Type I collagen

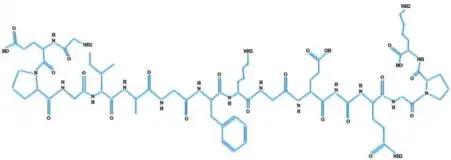
Chemical Structure of Type I Collagen

Type I collagen has a triple-helical form which is caused by its amino acid composition. Its specific domain follows an order of G-X-Y In which the X and Y slots are occupied by any amino acid other than glycine however these slots are typically occupied by both hydroxyproline and proline, not in any particular order. This specific conformation will end up being repeated and packed into a hexagonal structure in order to form collagen fibrils.